List of Queens Park Rangers F.C. seasons

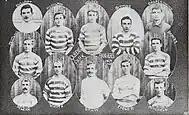

Queens Park Rangers Football Club, also known as QPR, is an English association football club based in White City, London. The club originated from a merger between St Jude's and Christchurch Rangers in 1886, both of whom were founded in 1882. Initially an amateur side who played in the West London League and the second division of the London League, QPR joined the Southern Football League when they turned professional in 1898. After they won the league during the 1907–08 season, they participated in the first Charity Shield match and lost to Manchester United in a replay.